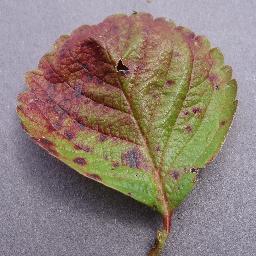
Label: Strawberry___Leaf_scorch